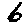
Label: 6